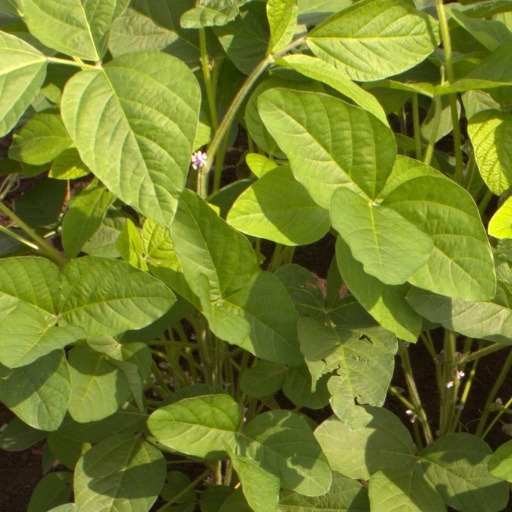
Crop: soybean